Transportation in Washington, D.C.

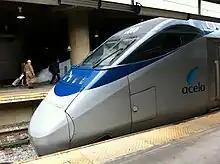
An "Acela Express" just after arriving at Union Station in May 2011.

As of 2015, Washington had over 6,200 registered taxis, making it the third-largest concentration of taxis in the United States, after New York City and Chicago. Regardless of company operating the taxi service, all taxis operating in the city share a uniform design, as mandated by the DC Taxicab Commission. The vehicles are red with a gray stripe along the side doors.